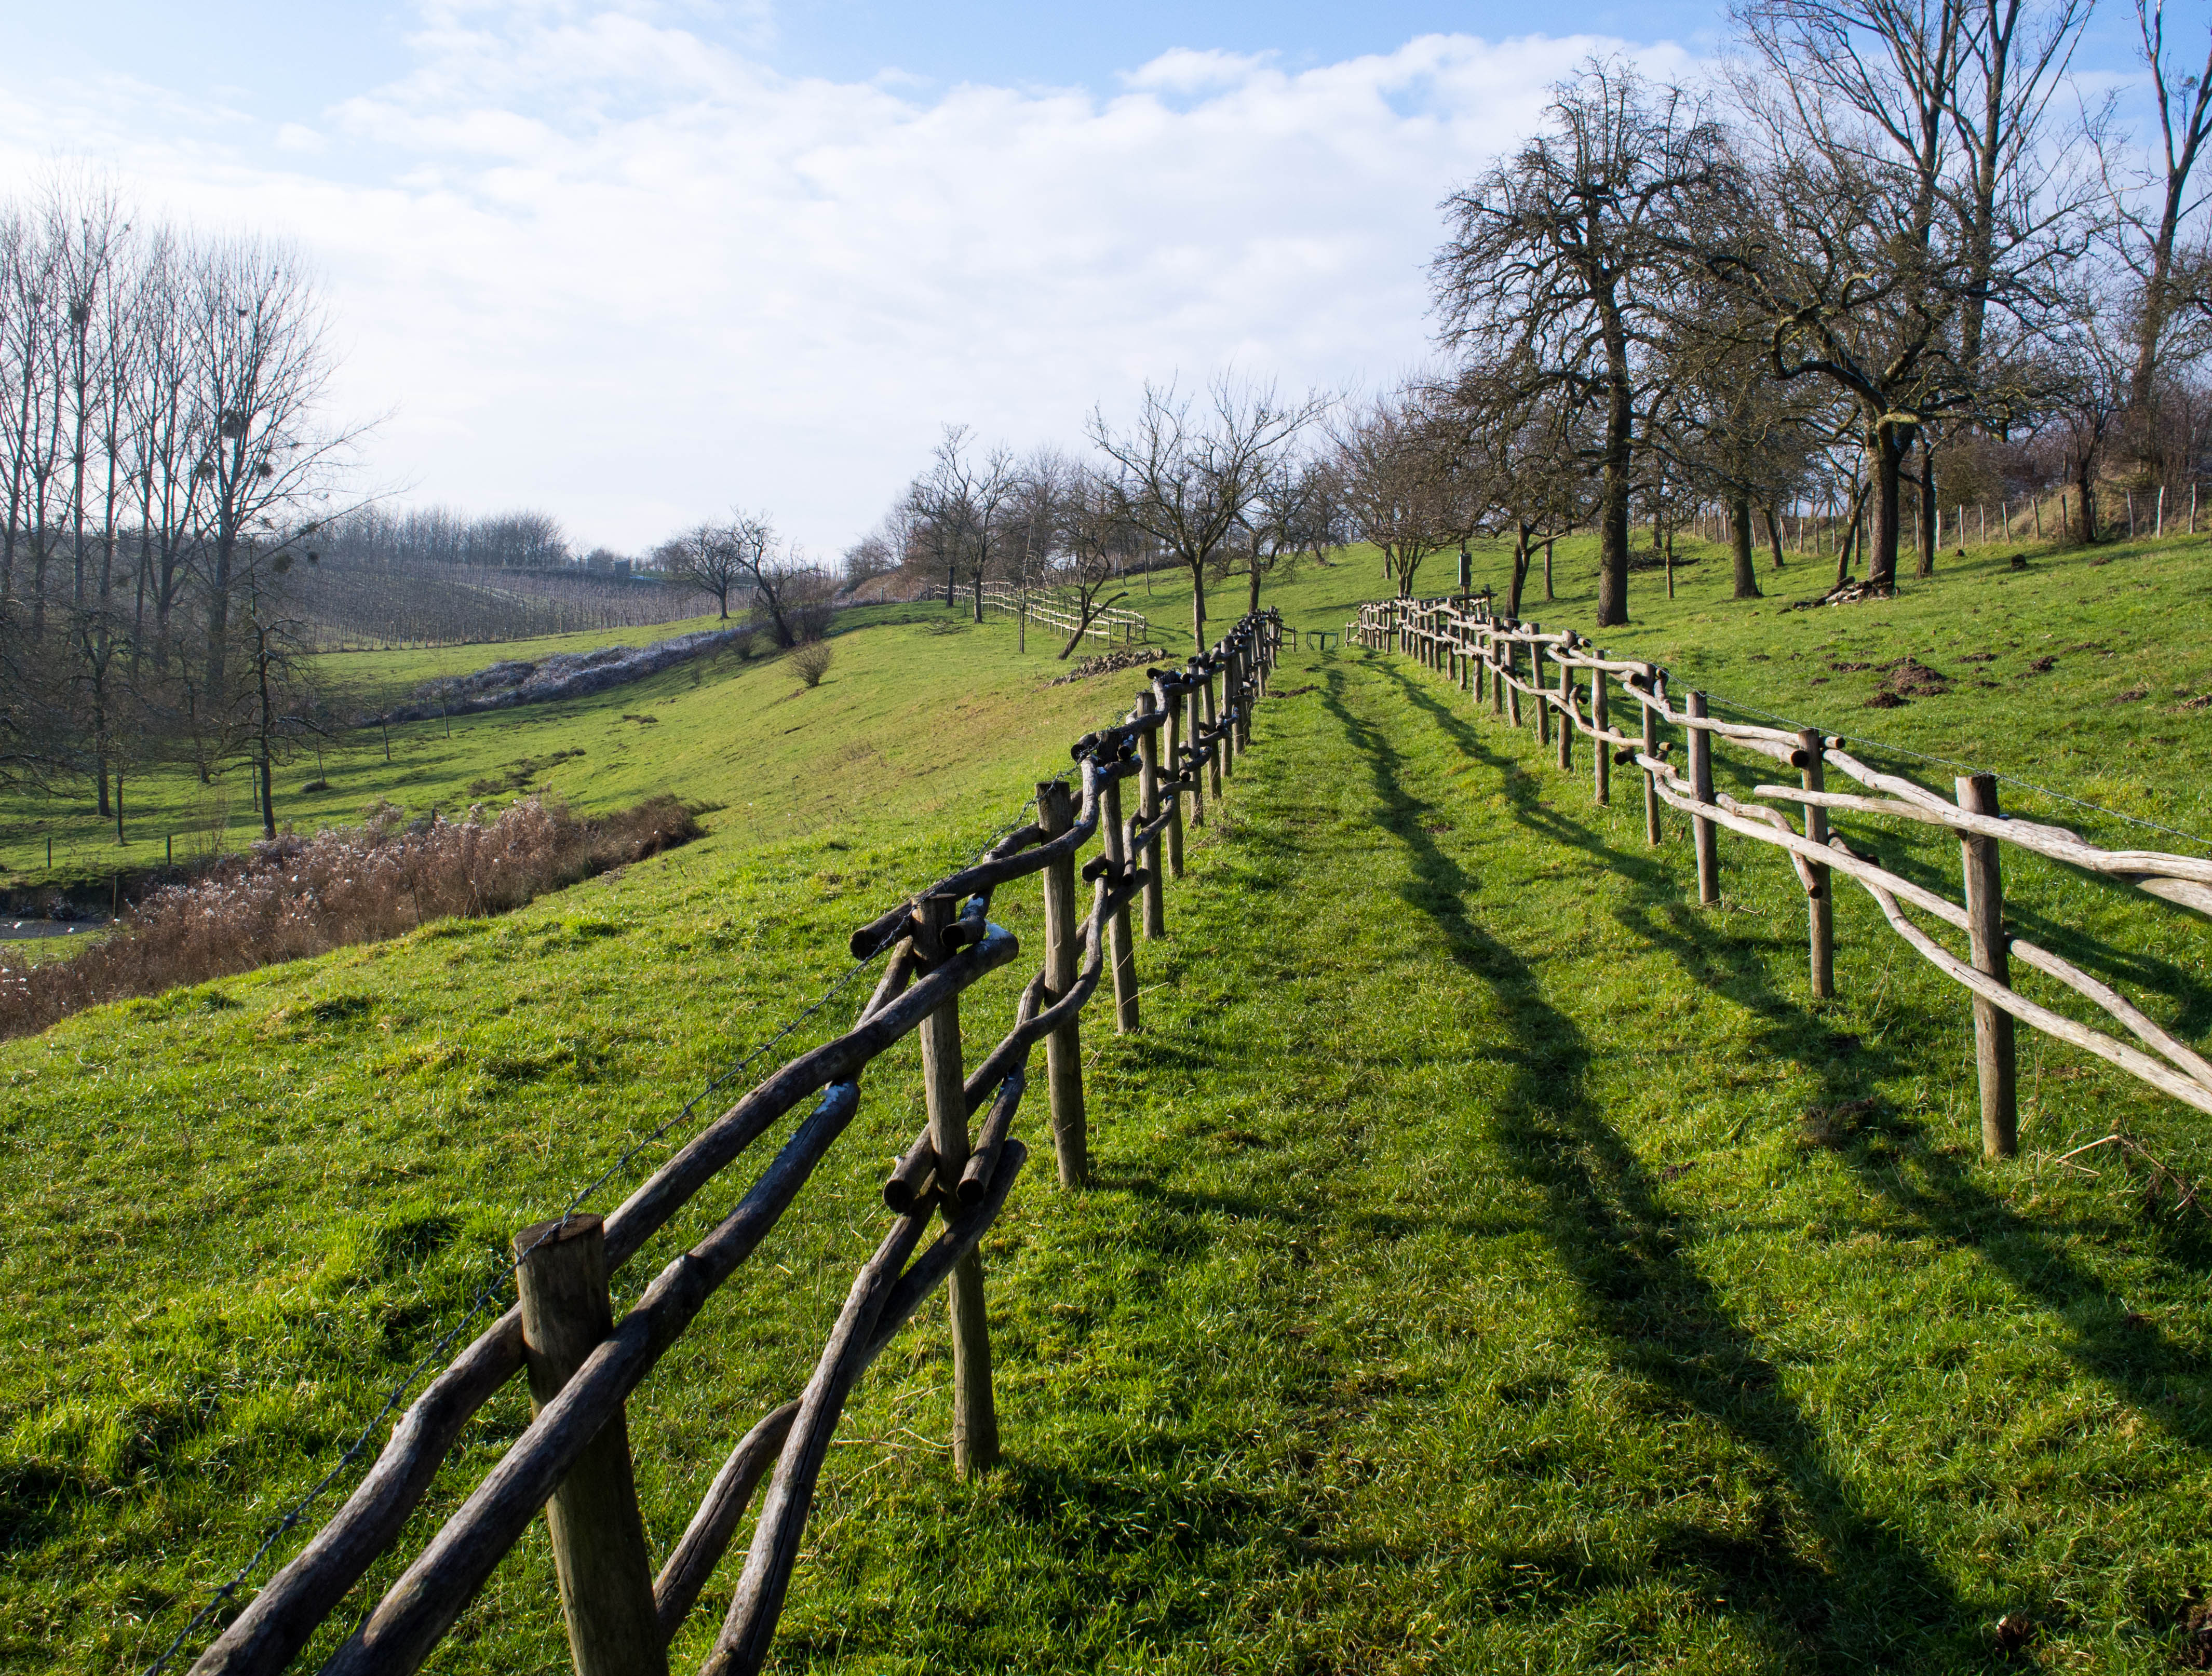
vineyard, field, farm, meadow, orchard, crop, pasture, soil, agriculture, waterway, plantation, omdem5, rural area, outdoor structure